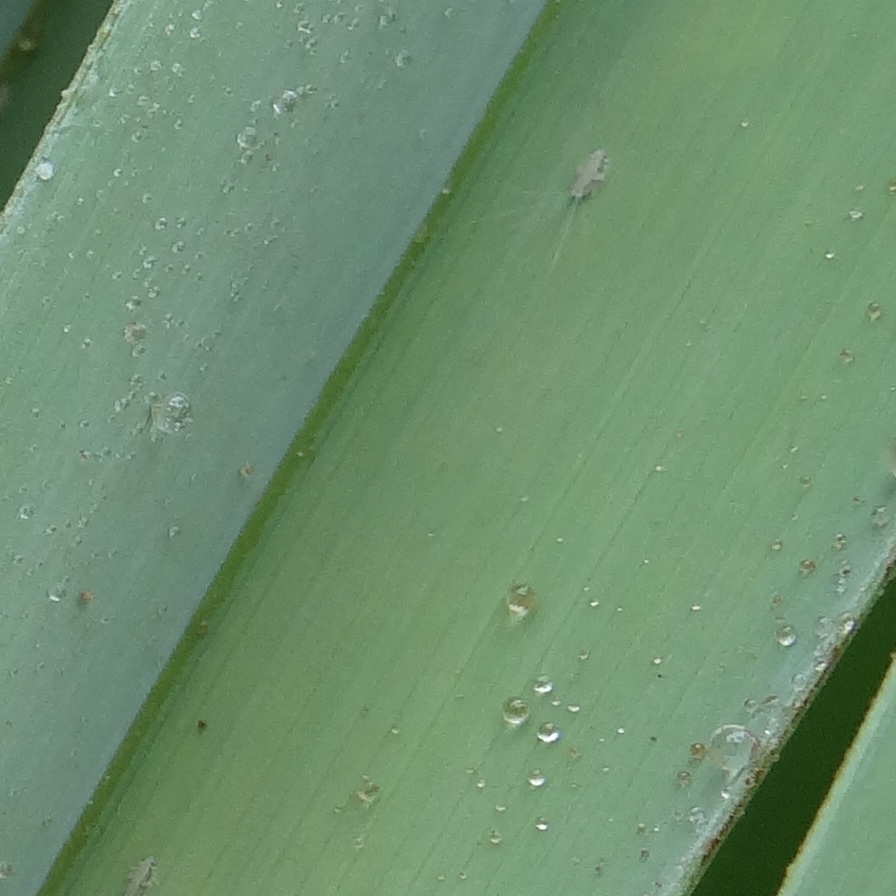
Label: Dubas